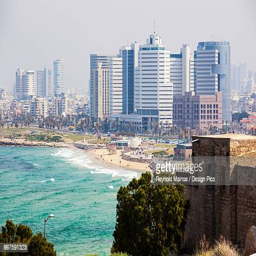
buildings and beach along fresh water lake